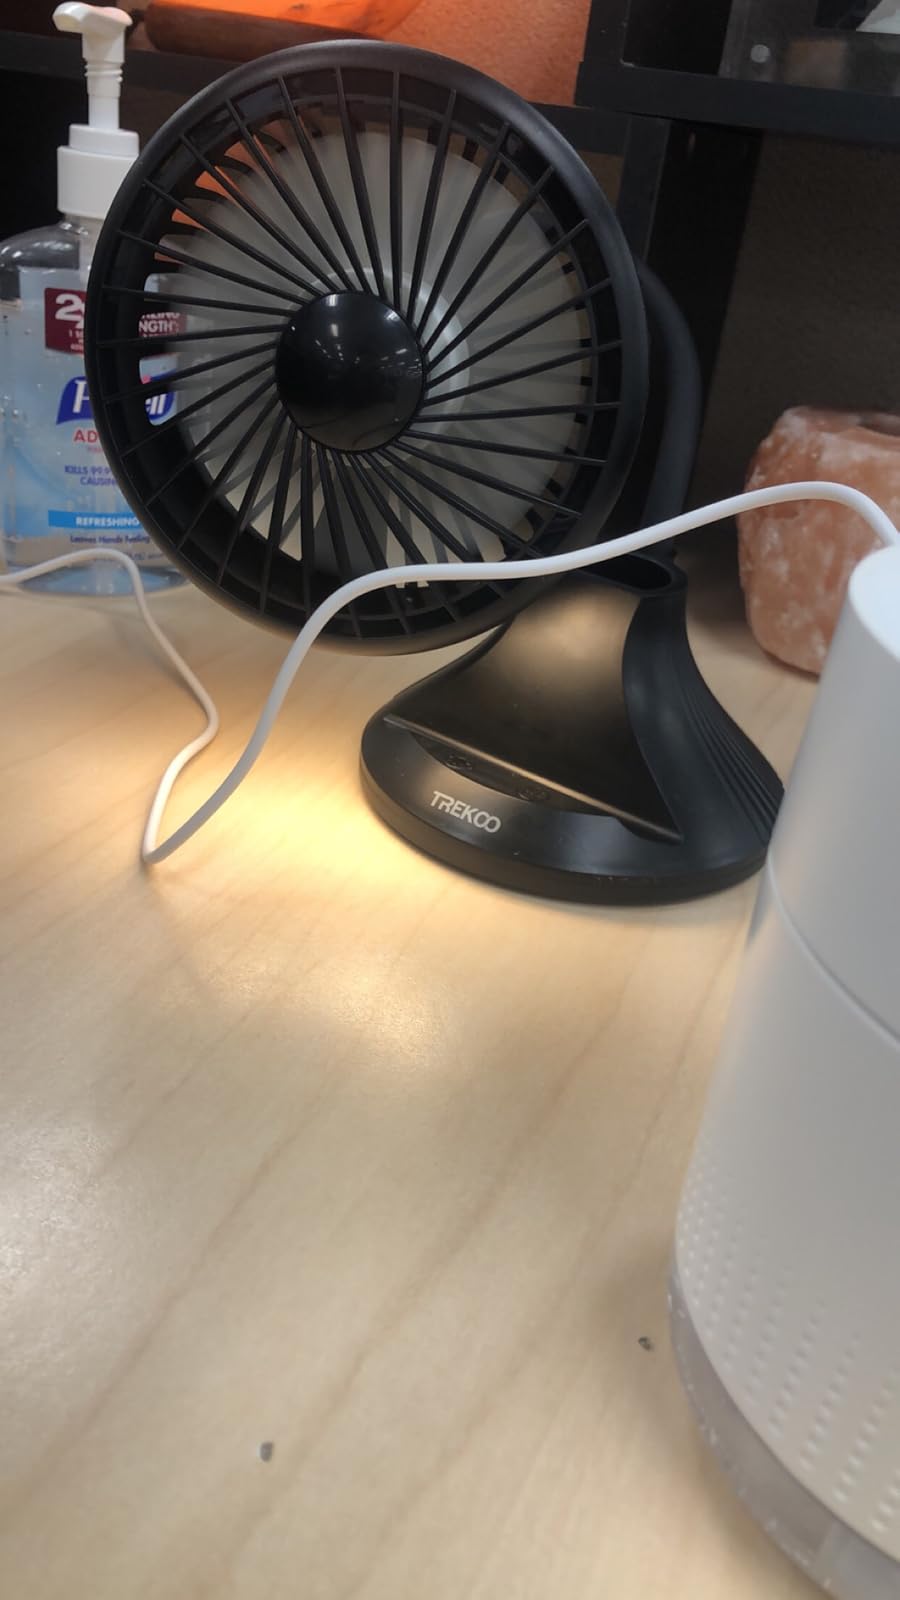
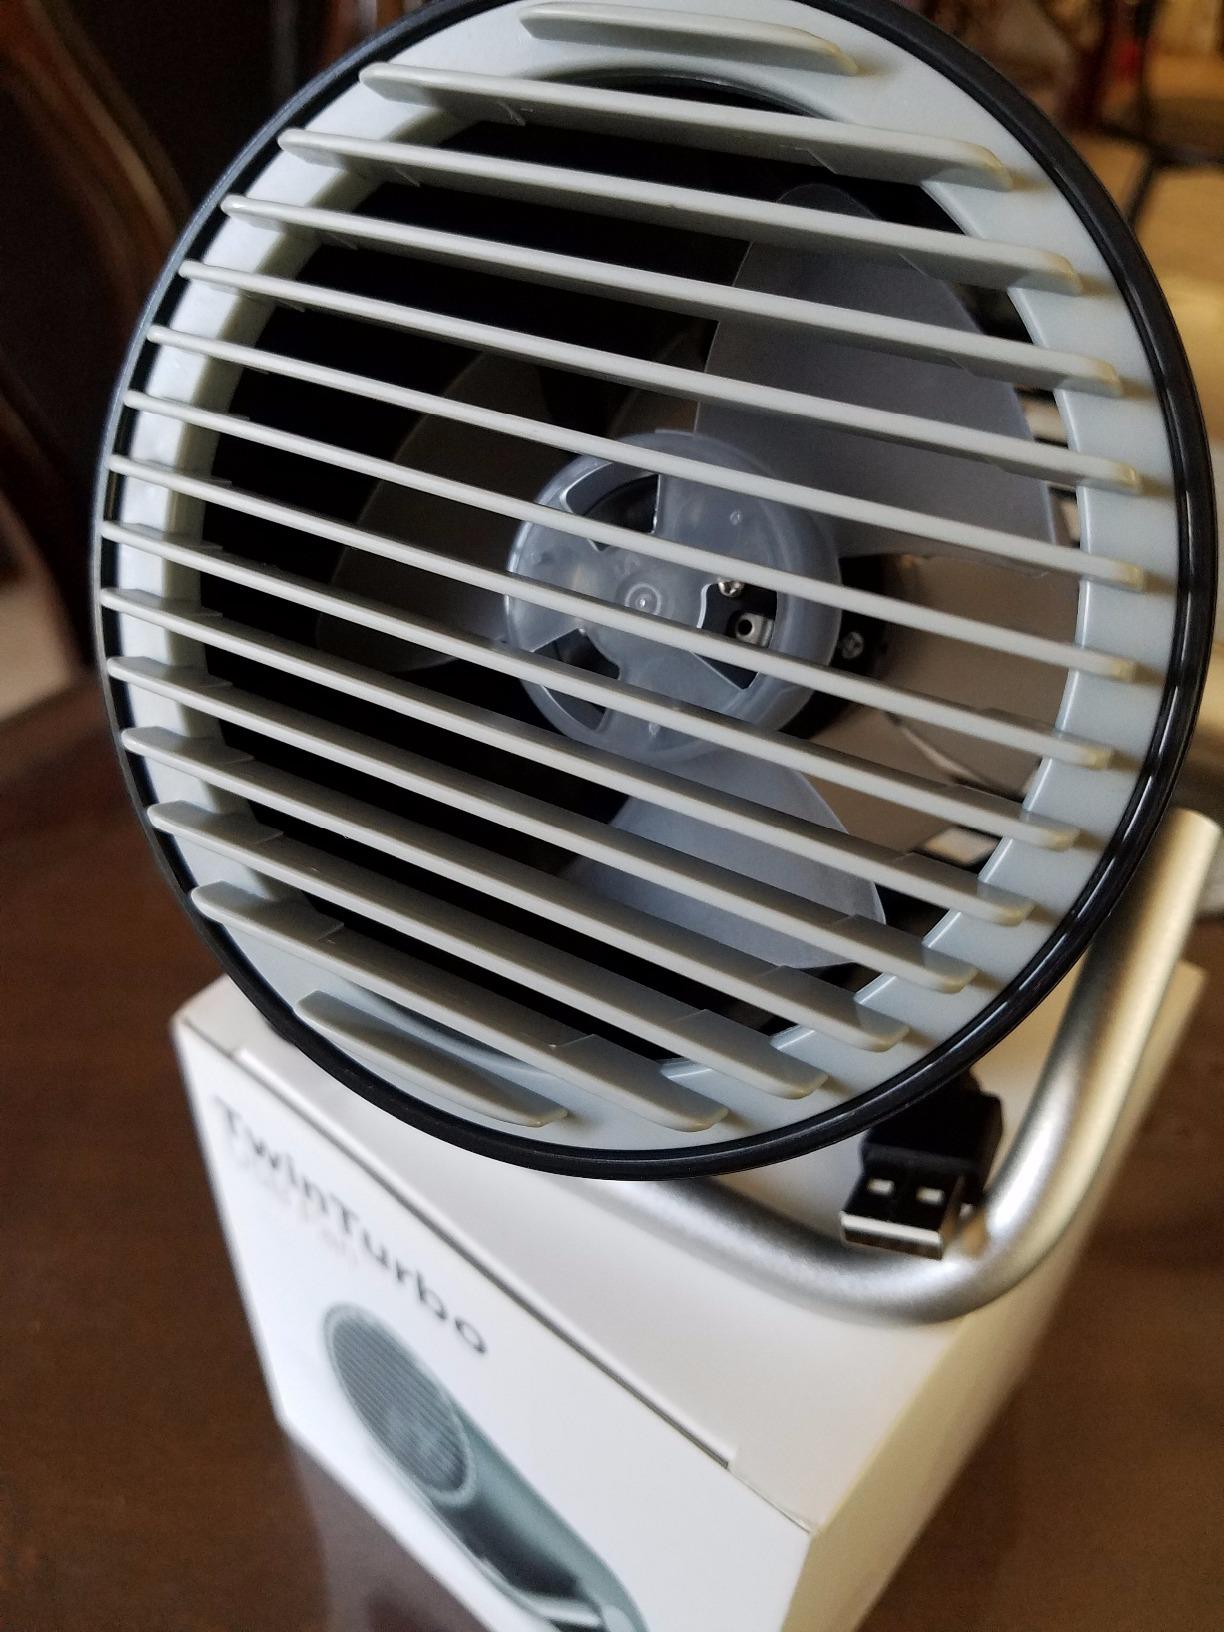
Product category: fan
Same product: no